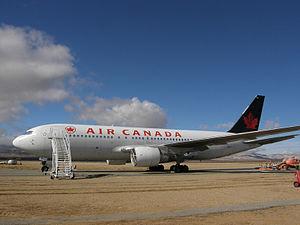
Le Planeur de Gimli (Air Canada 767 C-GAUN), dans le Désert des Mojaves